Michael Coleman (author)

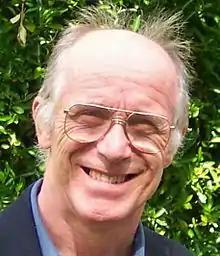

Michael Coleman (born 12 May 1946) is a British author of children's and young adult fiction whose book, "Weirdo's War", was shortlisted for the 1996 Carnegie Medal. One of his books, Net Bandits, has been adapted to film.